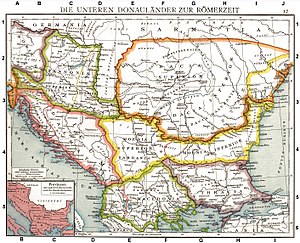
Pannonien
Romerske provinser i balkan-området